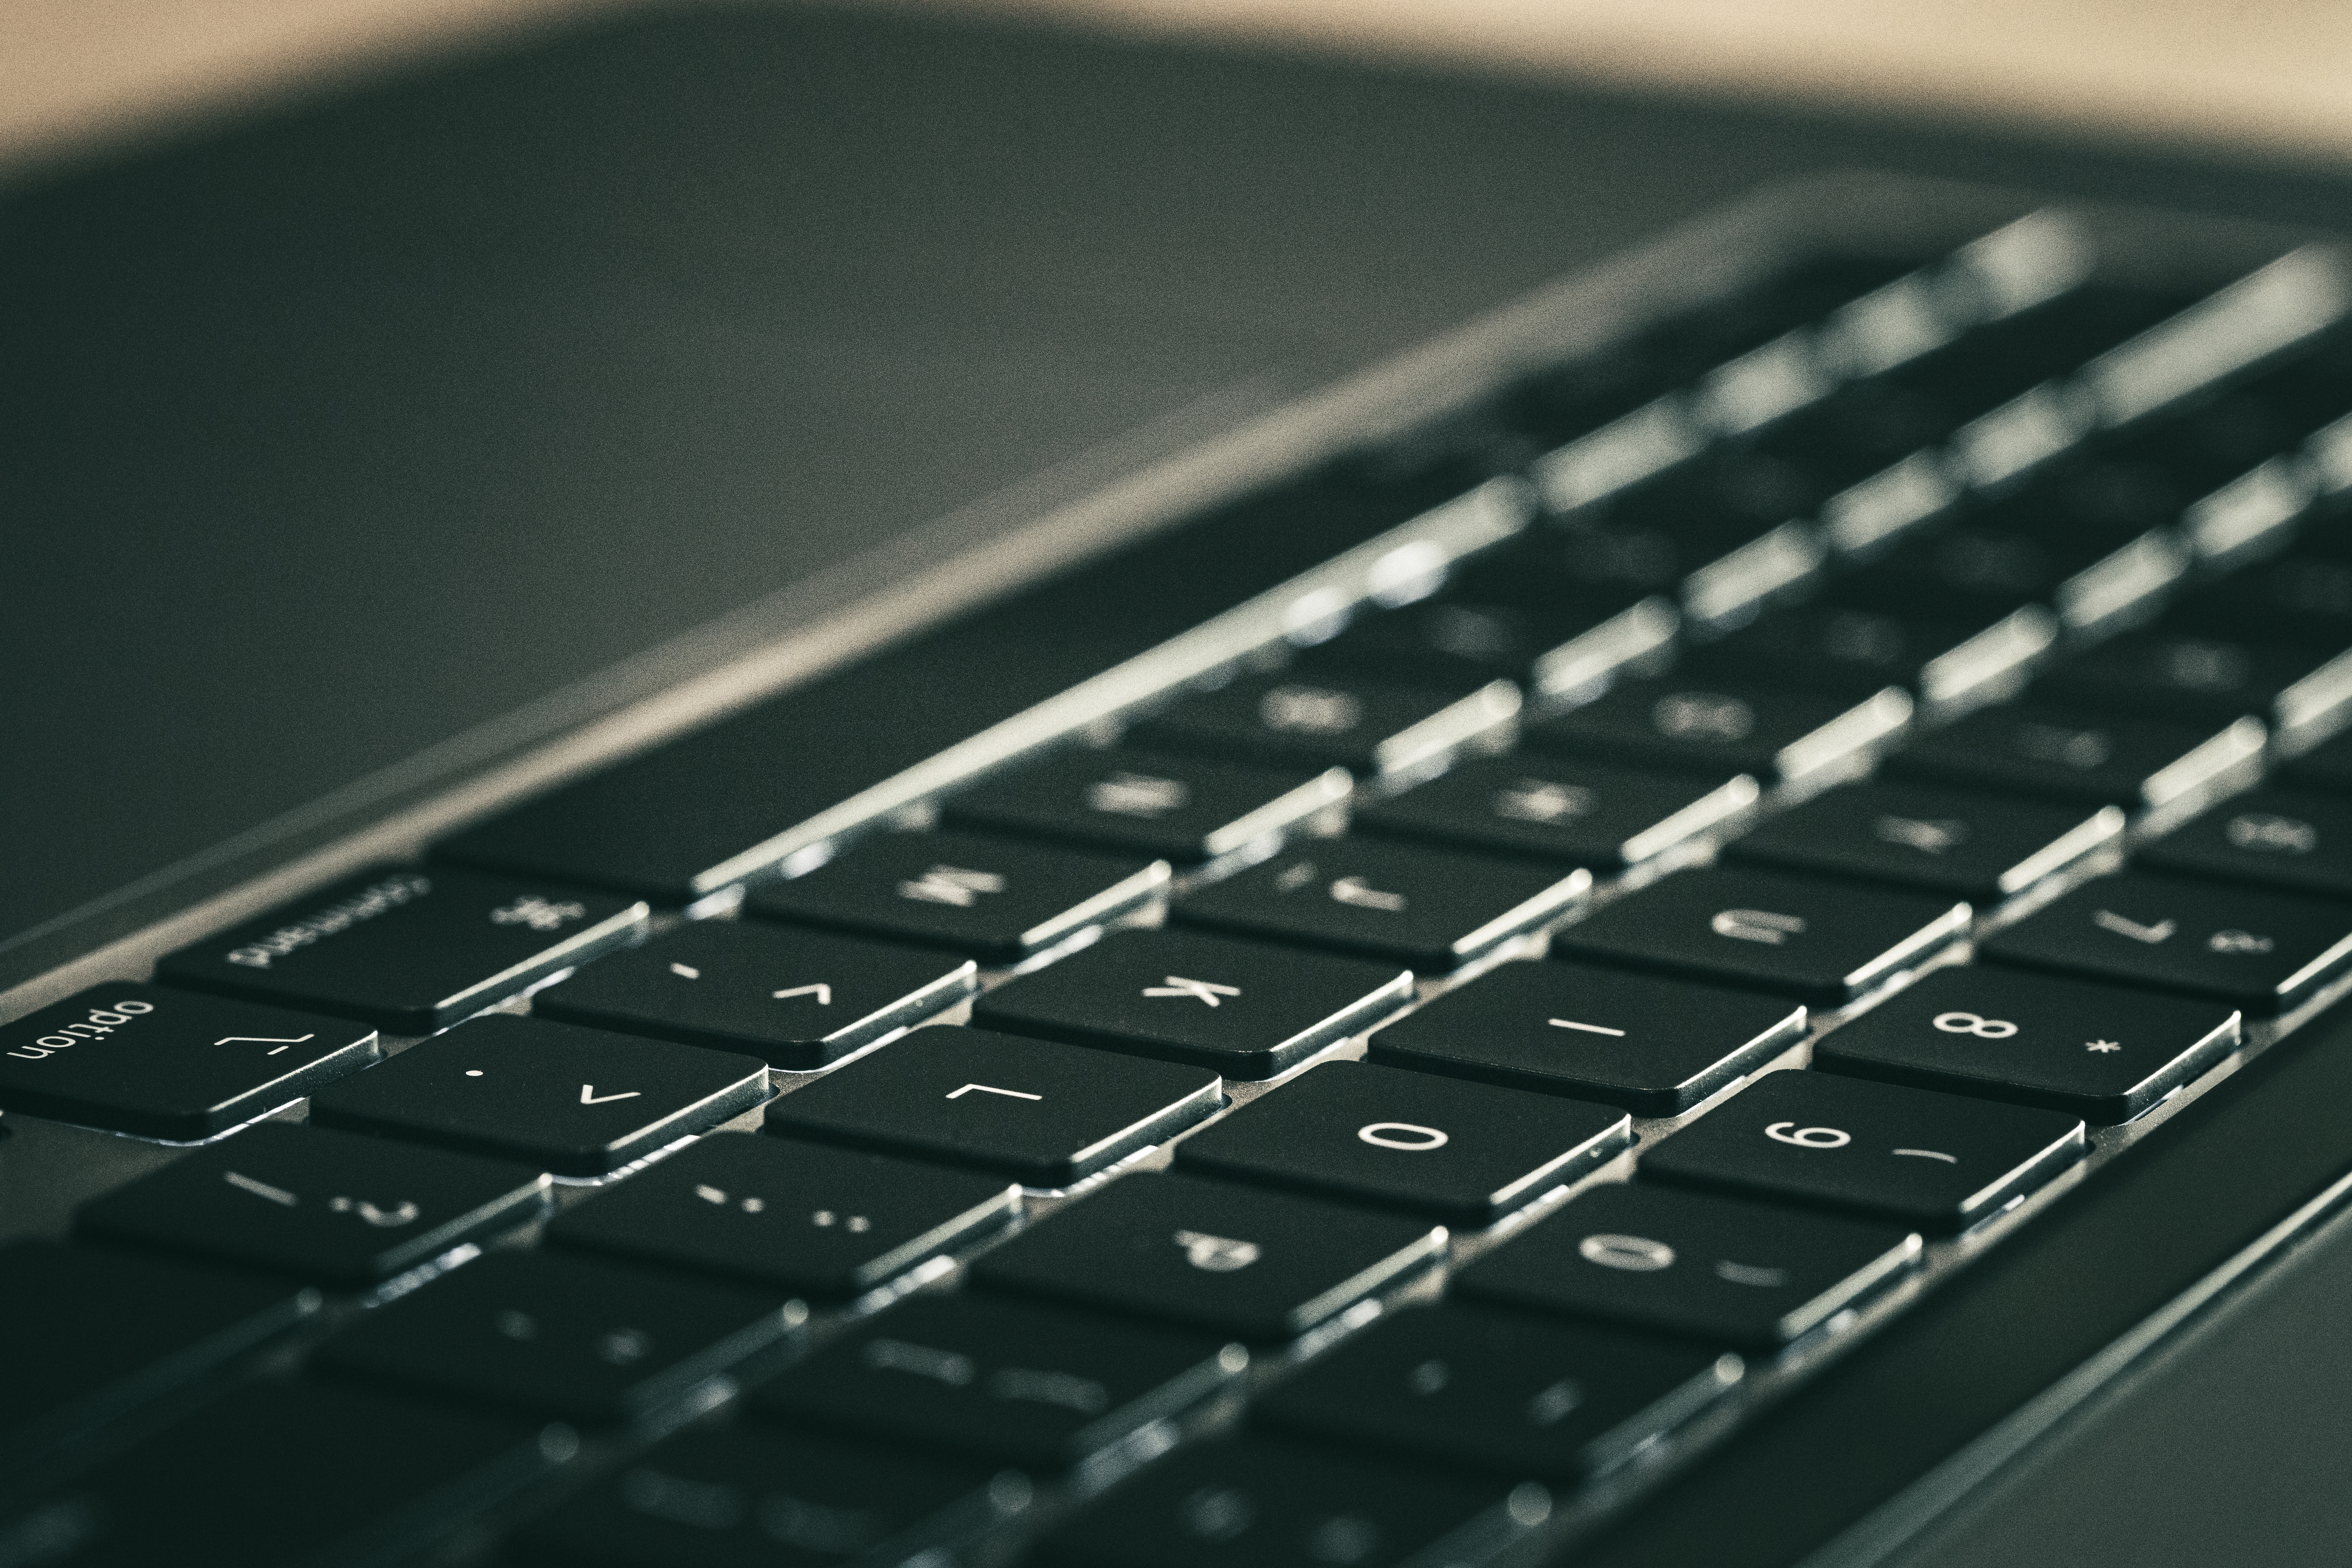
mac, computer keyboard, laptop, technology, electronic device, computer, close up, input device, computer component, computer hardware, space bar, personal computer hardware, laptop replacement keyboard, peripheral, netbook, personal computer, touchpad, metal